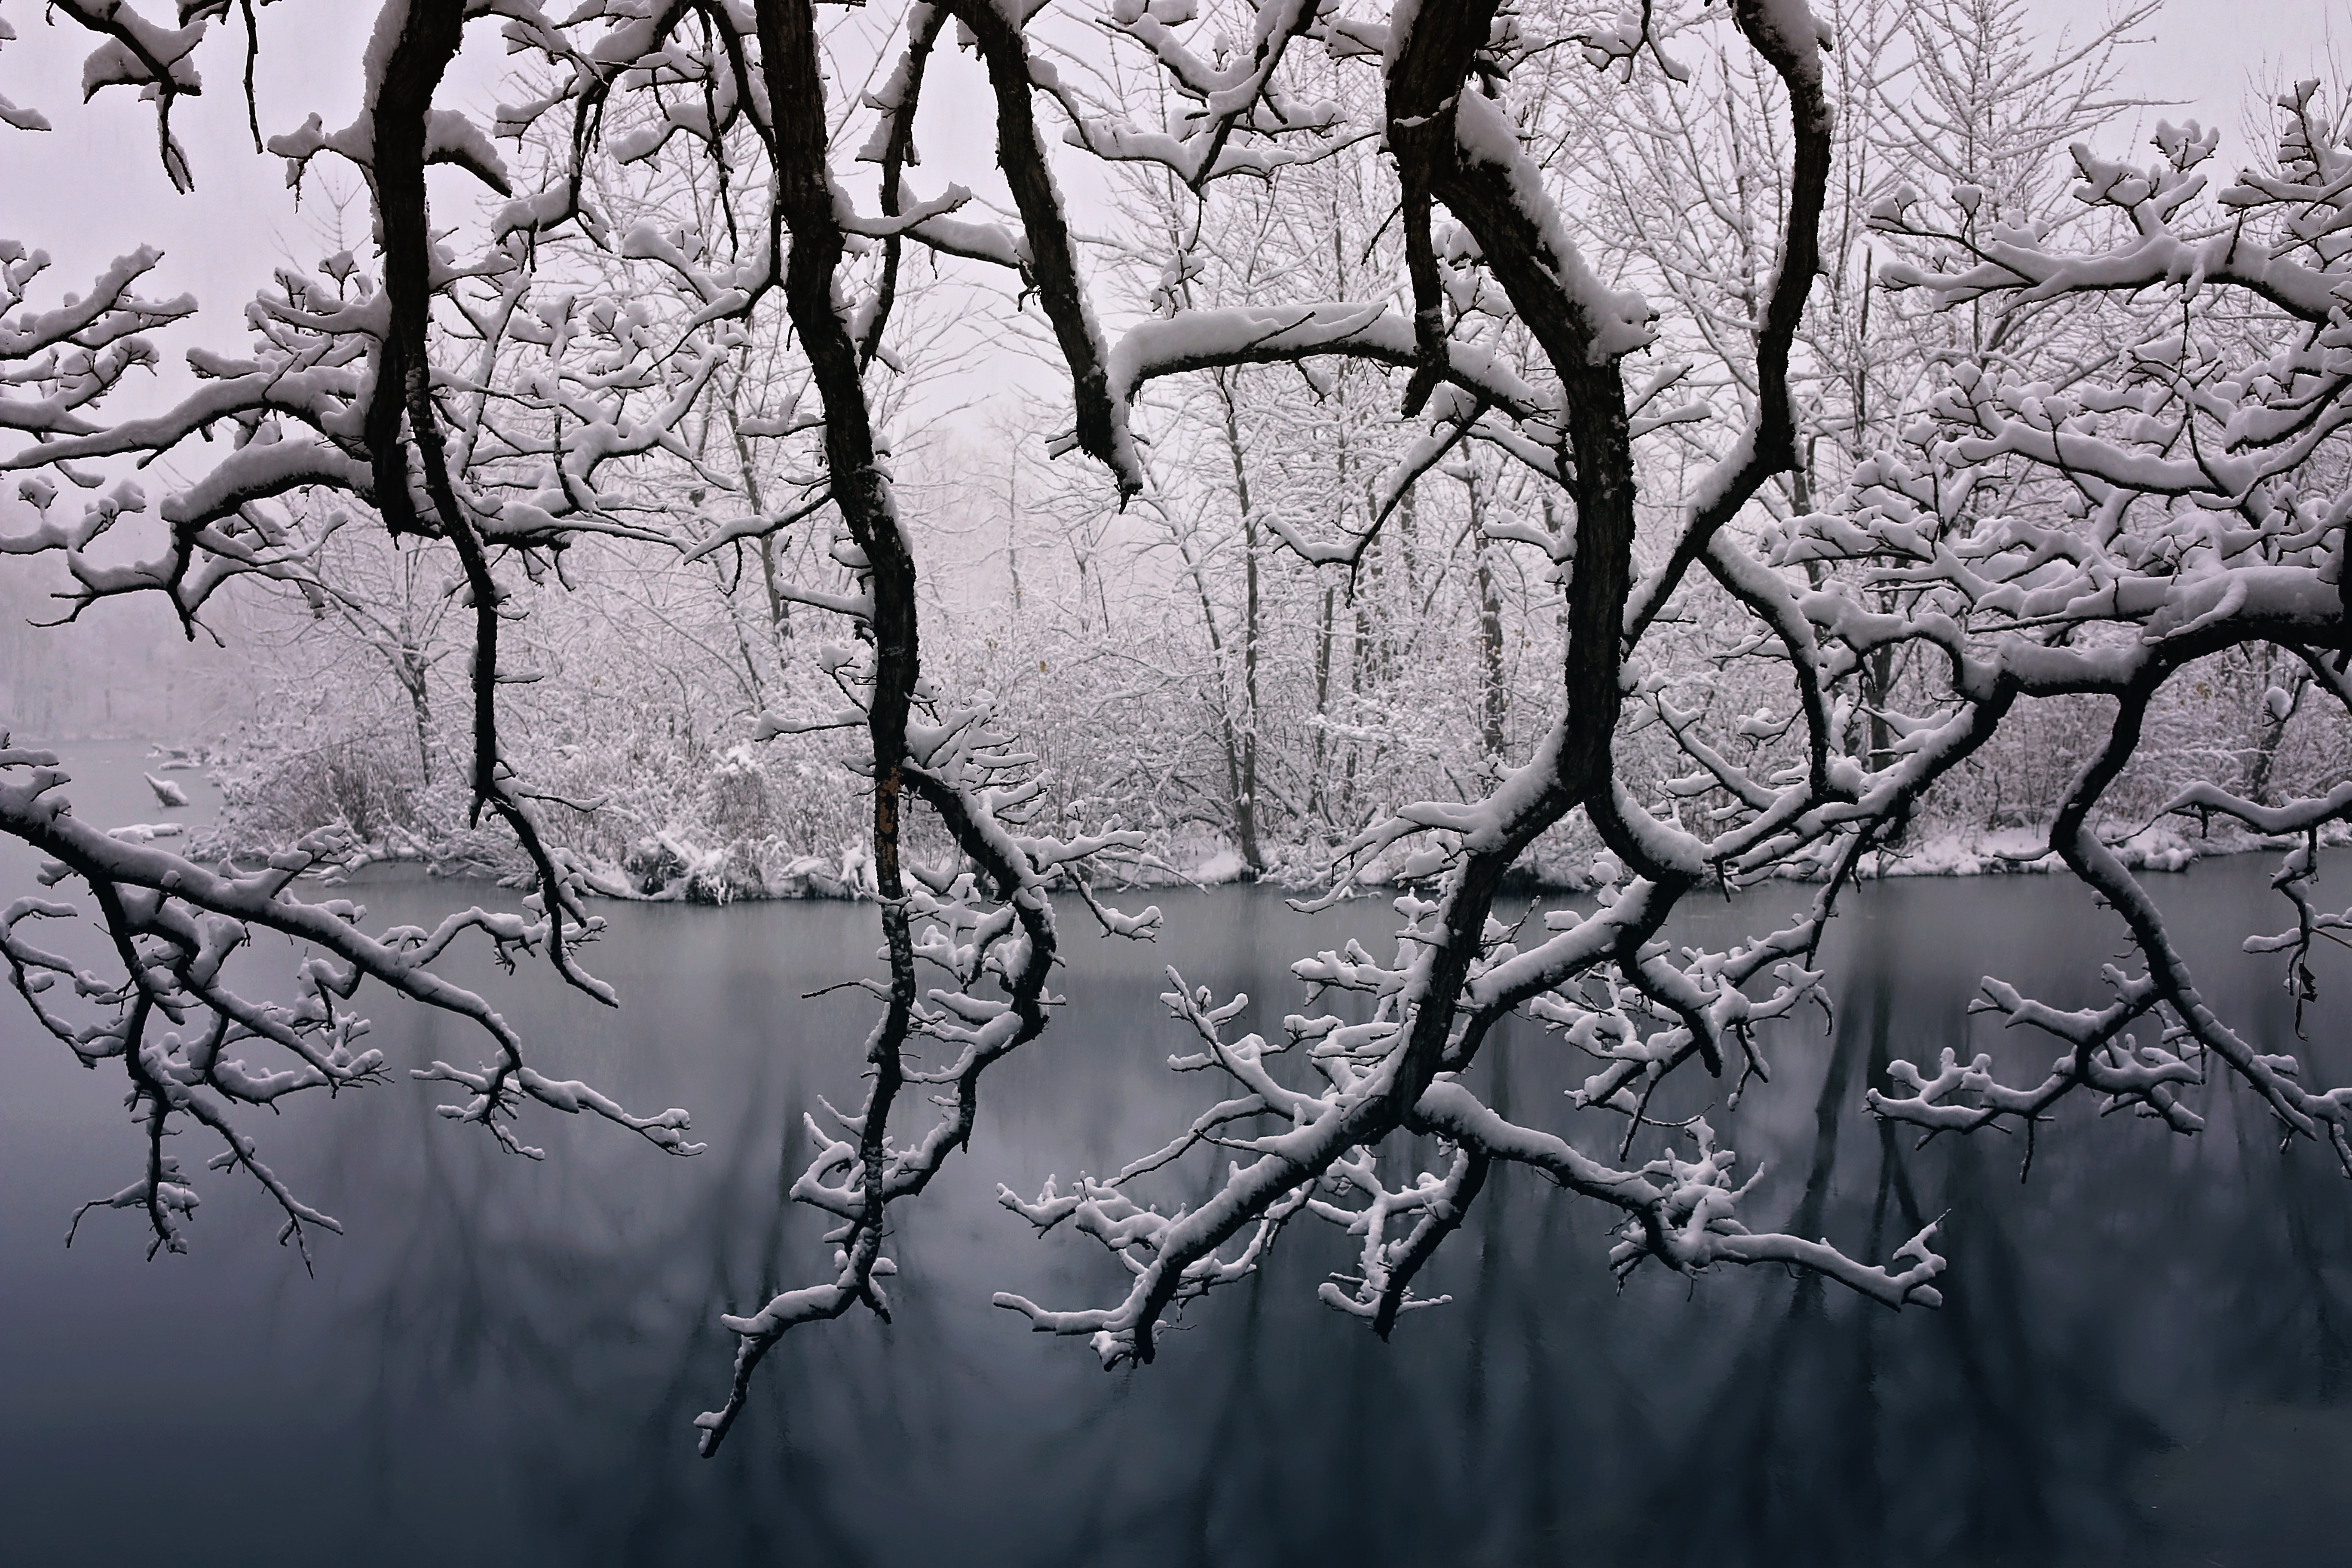
landscape, tree, water, nature, forest, outdoor, branch, blossom, snow, cold, winter, light, black and white, plant, sky, white, leaf, flower, lake, frost, ice, portrait, spring, reflection, scenic, natural, weather, holiday, blue, monochrome, christmas, season, snowfall, trees, grey, seasons, new, beauty, beautiful, december, xmas, freezing, monochrome photography, atmospheric phenomenon, woody plant